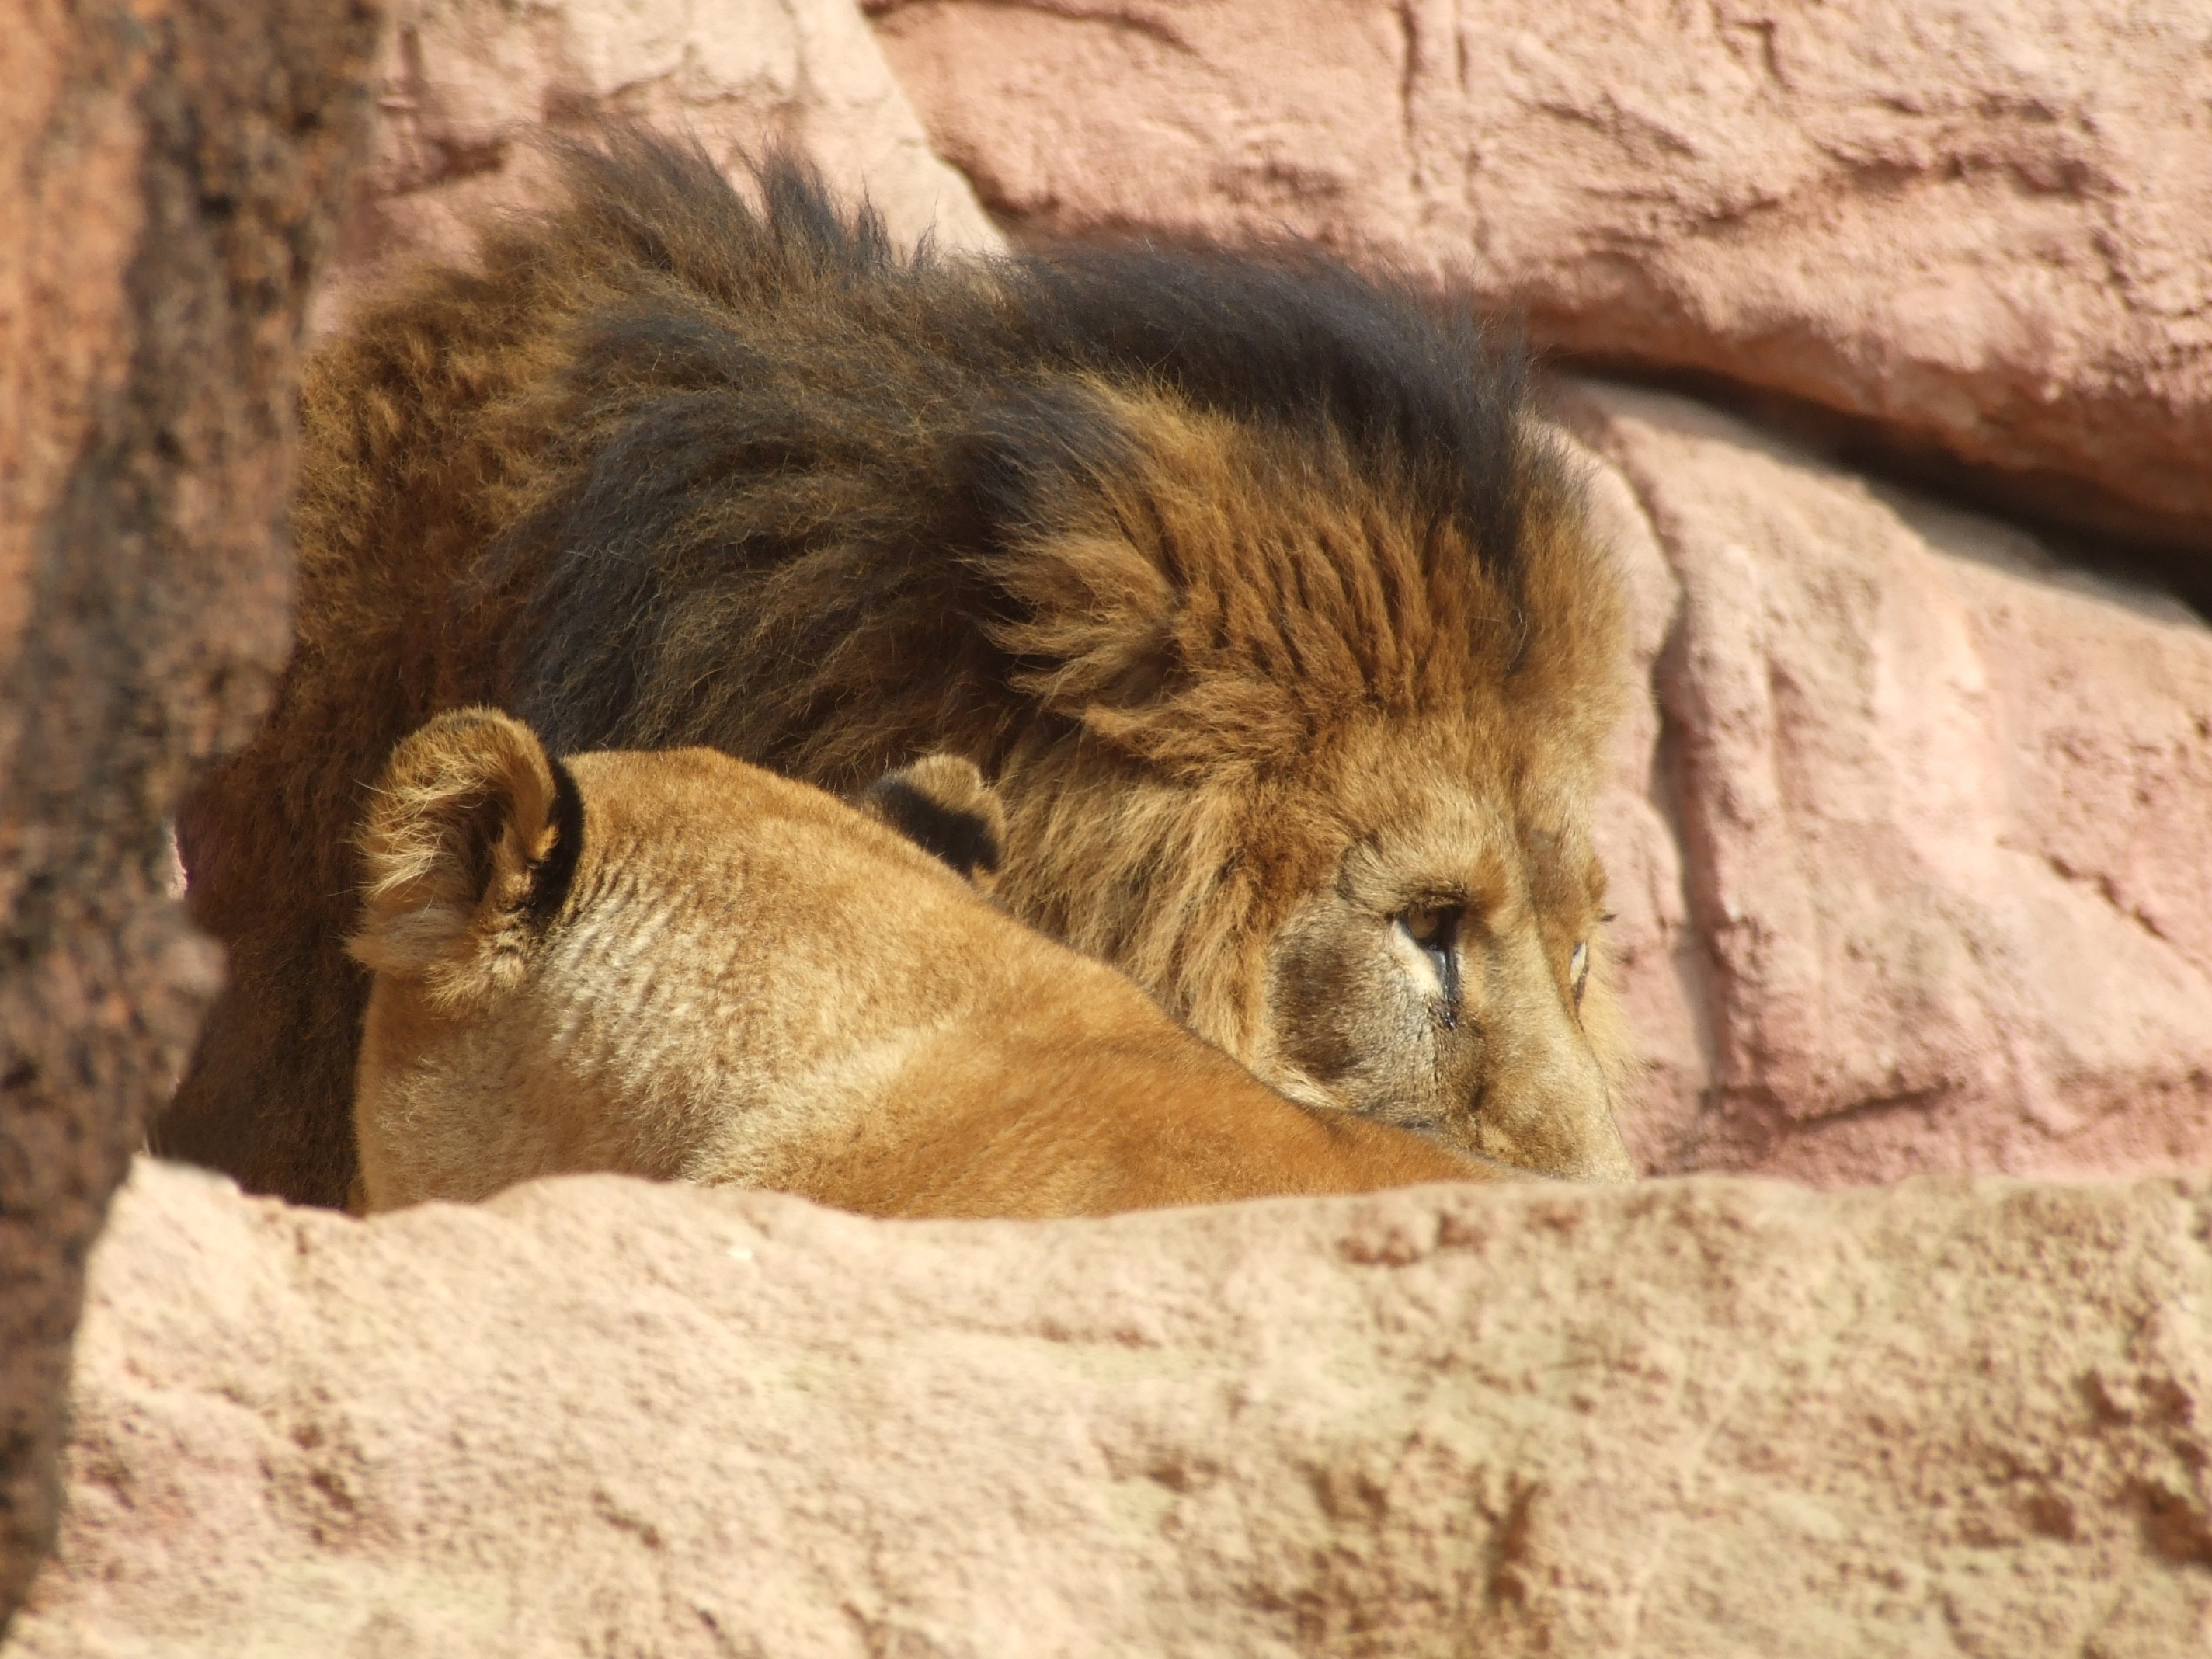
adventure, male, wildlife, zoo, cat, mammal, mane, fauna, lion, vertebrate, wildcat, lion's mane, big cats, cat like mammal, dog breed group